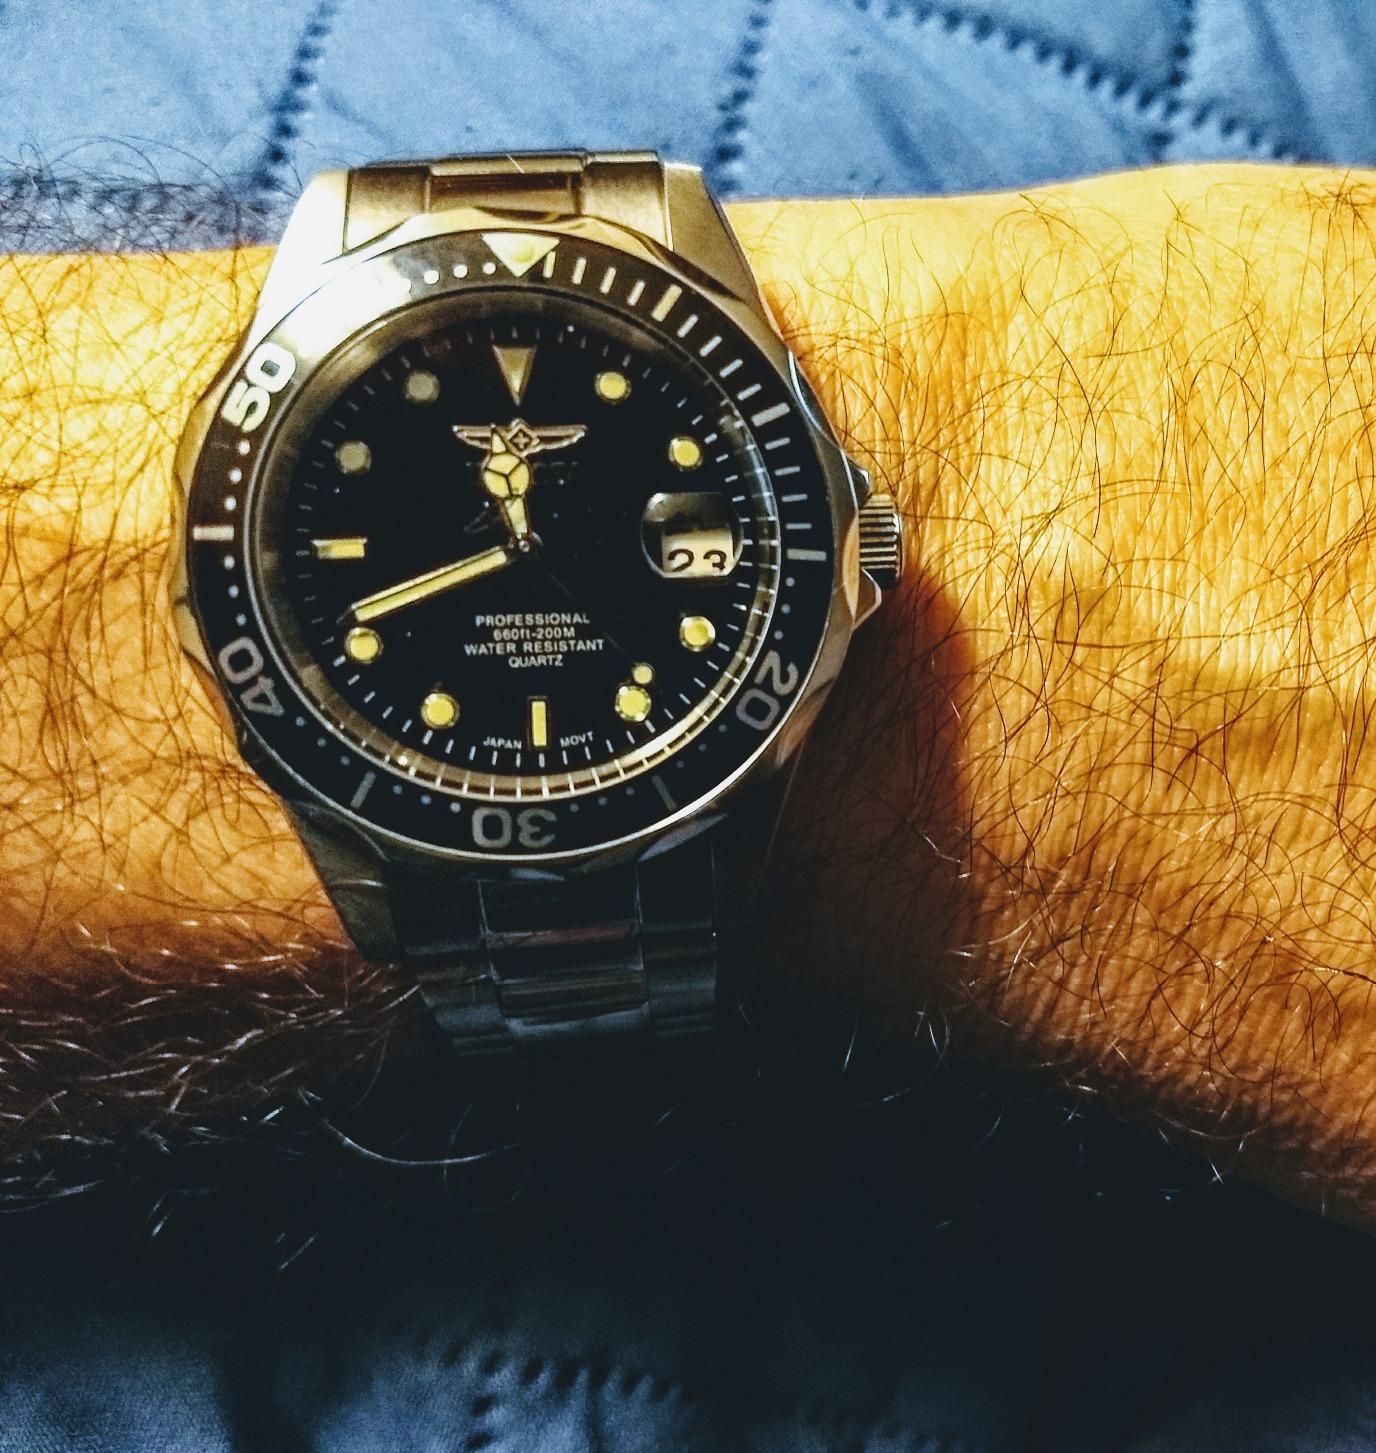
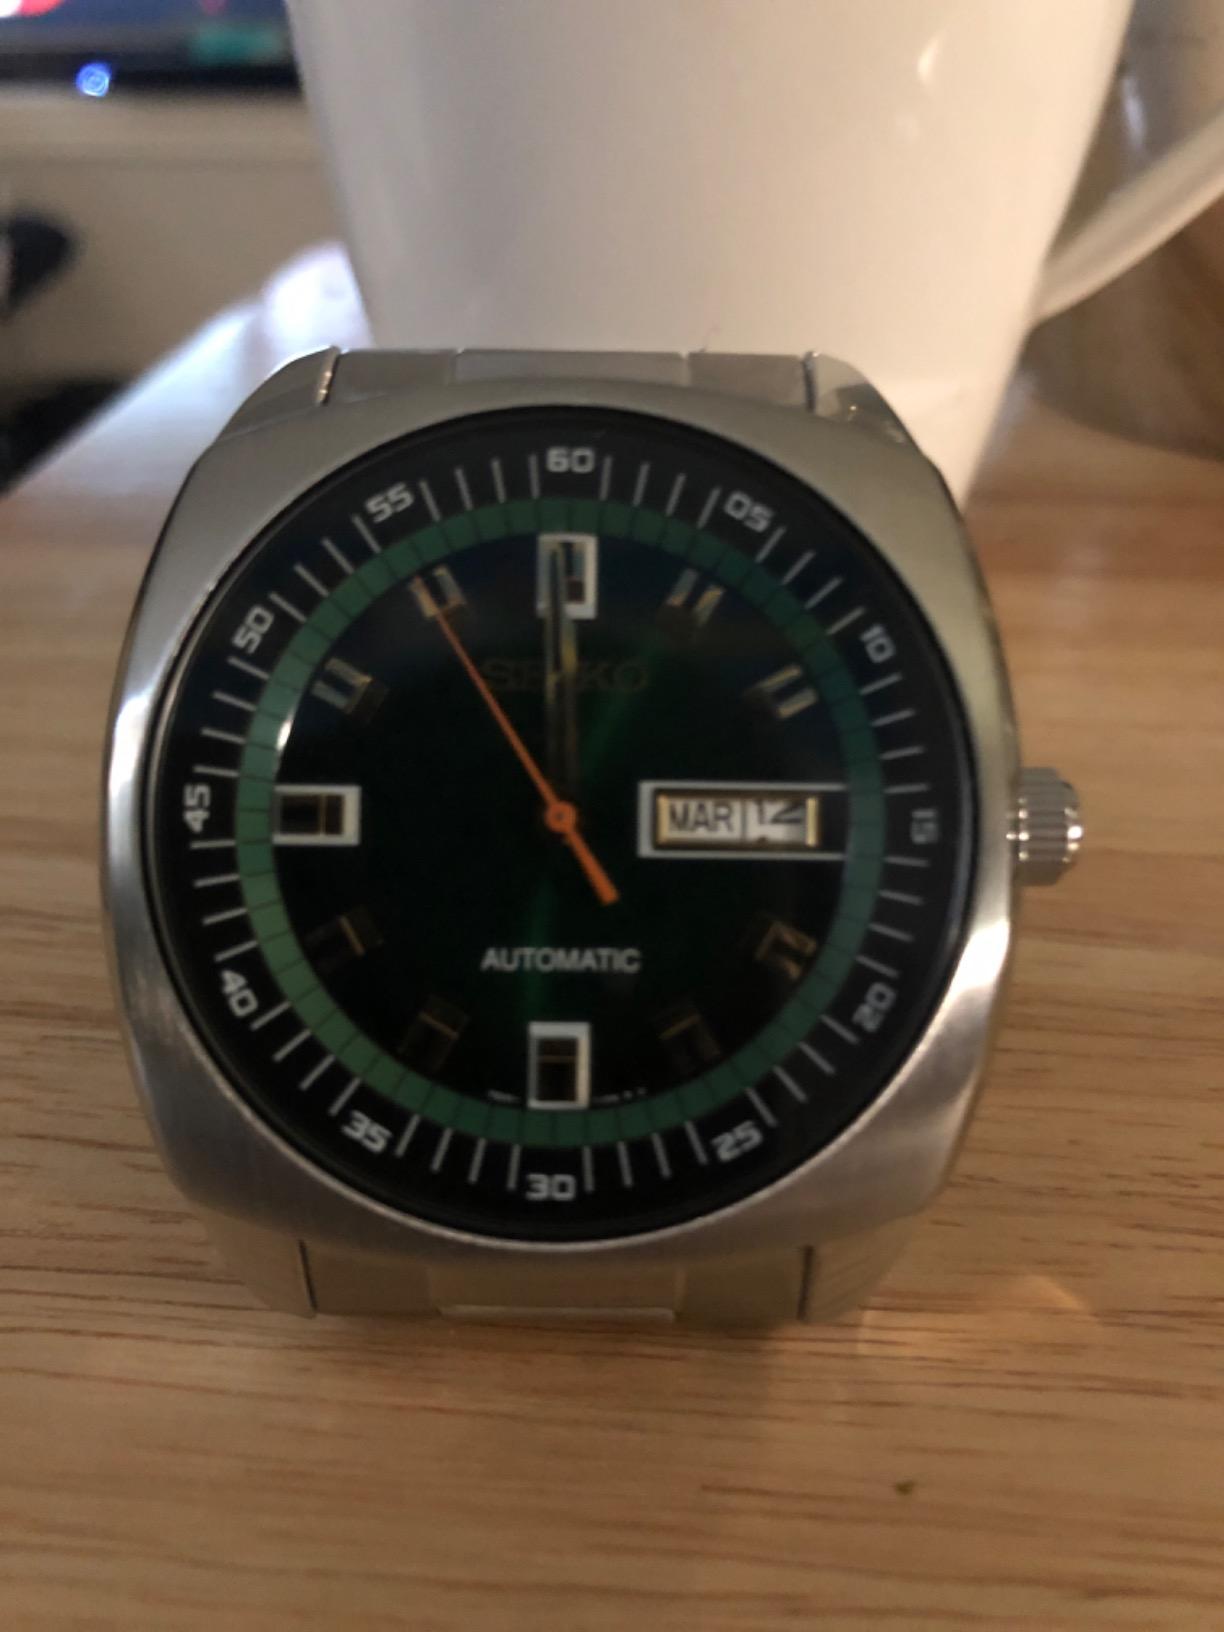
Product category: accessories_watch
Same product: no